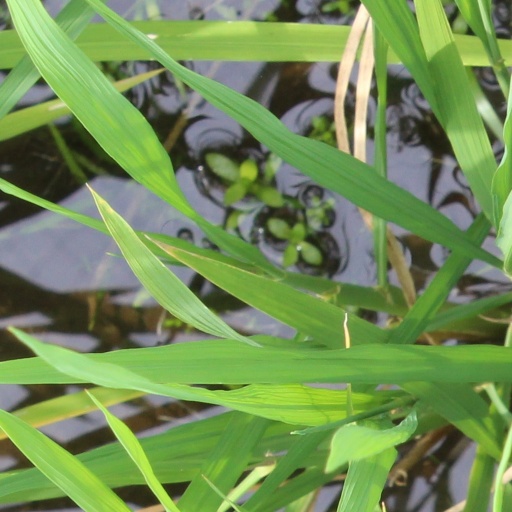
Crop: rice